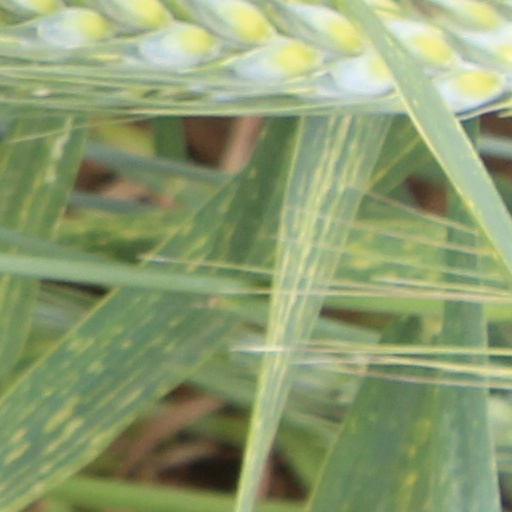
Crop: wheat